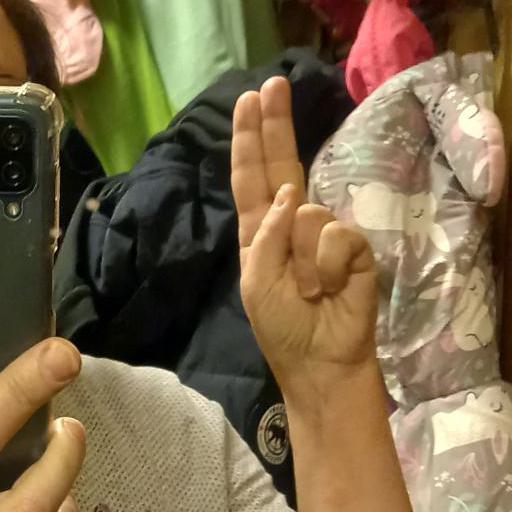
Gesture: two_up